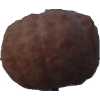
Label: orange_peeled